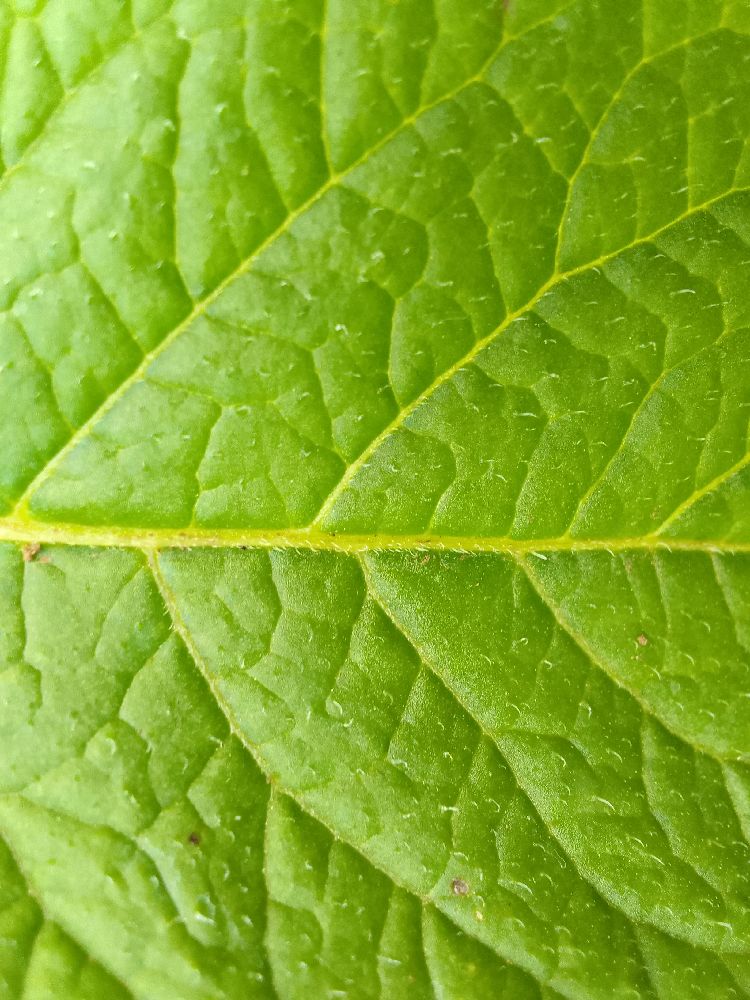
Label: Healthy